History of the Jews in Canada

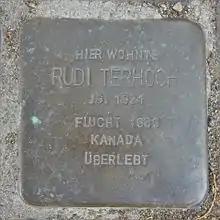
Stolperstein for Rudi Terhoch in Velen-Ramsdorf, a Jewish survivor in Canada

By the outbreak of World War I, there were approximately 100,000 Canadian Jews, of whom three-quarters lived in either Montreal or Toronto. Many of the children of the European refugees started as peddlers, eventually working their way up to established businesses, such as retailers and wholesalers. Jewish Canadians played an essential role in the development of the Canadian clothing and textile industry. Most worked as labourers in sweatshops; while some owned the manufacturing facilities. Jewish merchants and labourers spread out from the cities to small towns, building synagogues, community centres and schools as they went.